George Langworthy

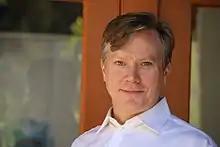
Langworthy in 2016

George Langworthy is an American film director, producer and writer. He is best known for his work on "" (2007) and "Vanishing of the Bees" (2009).